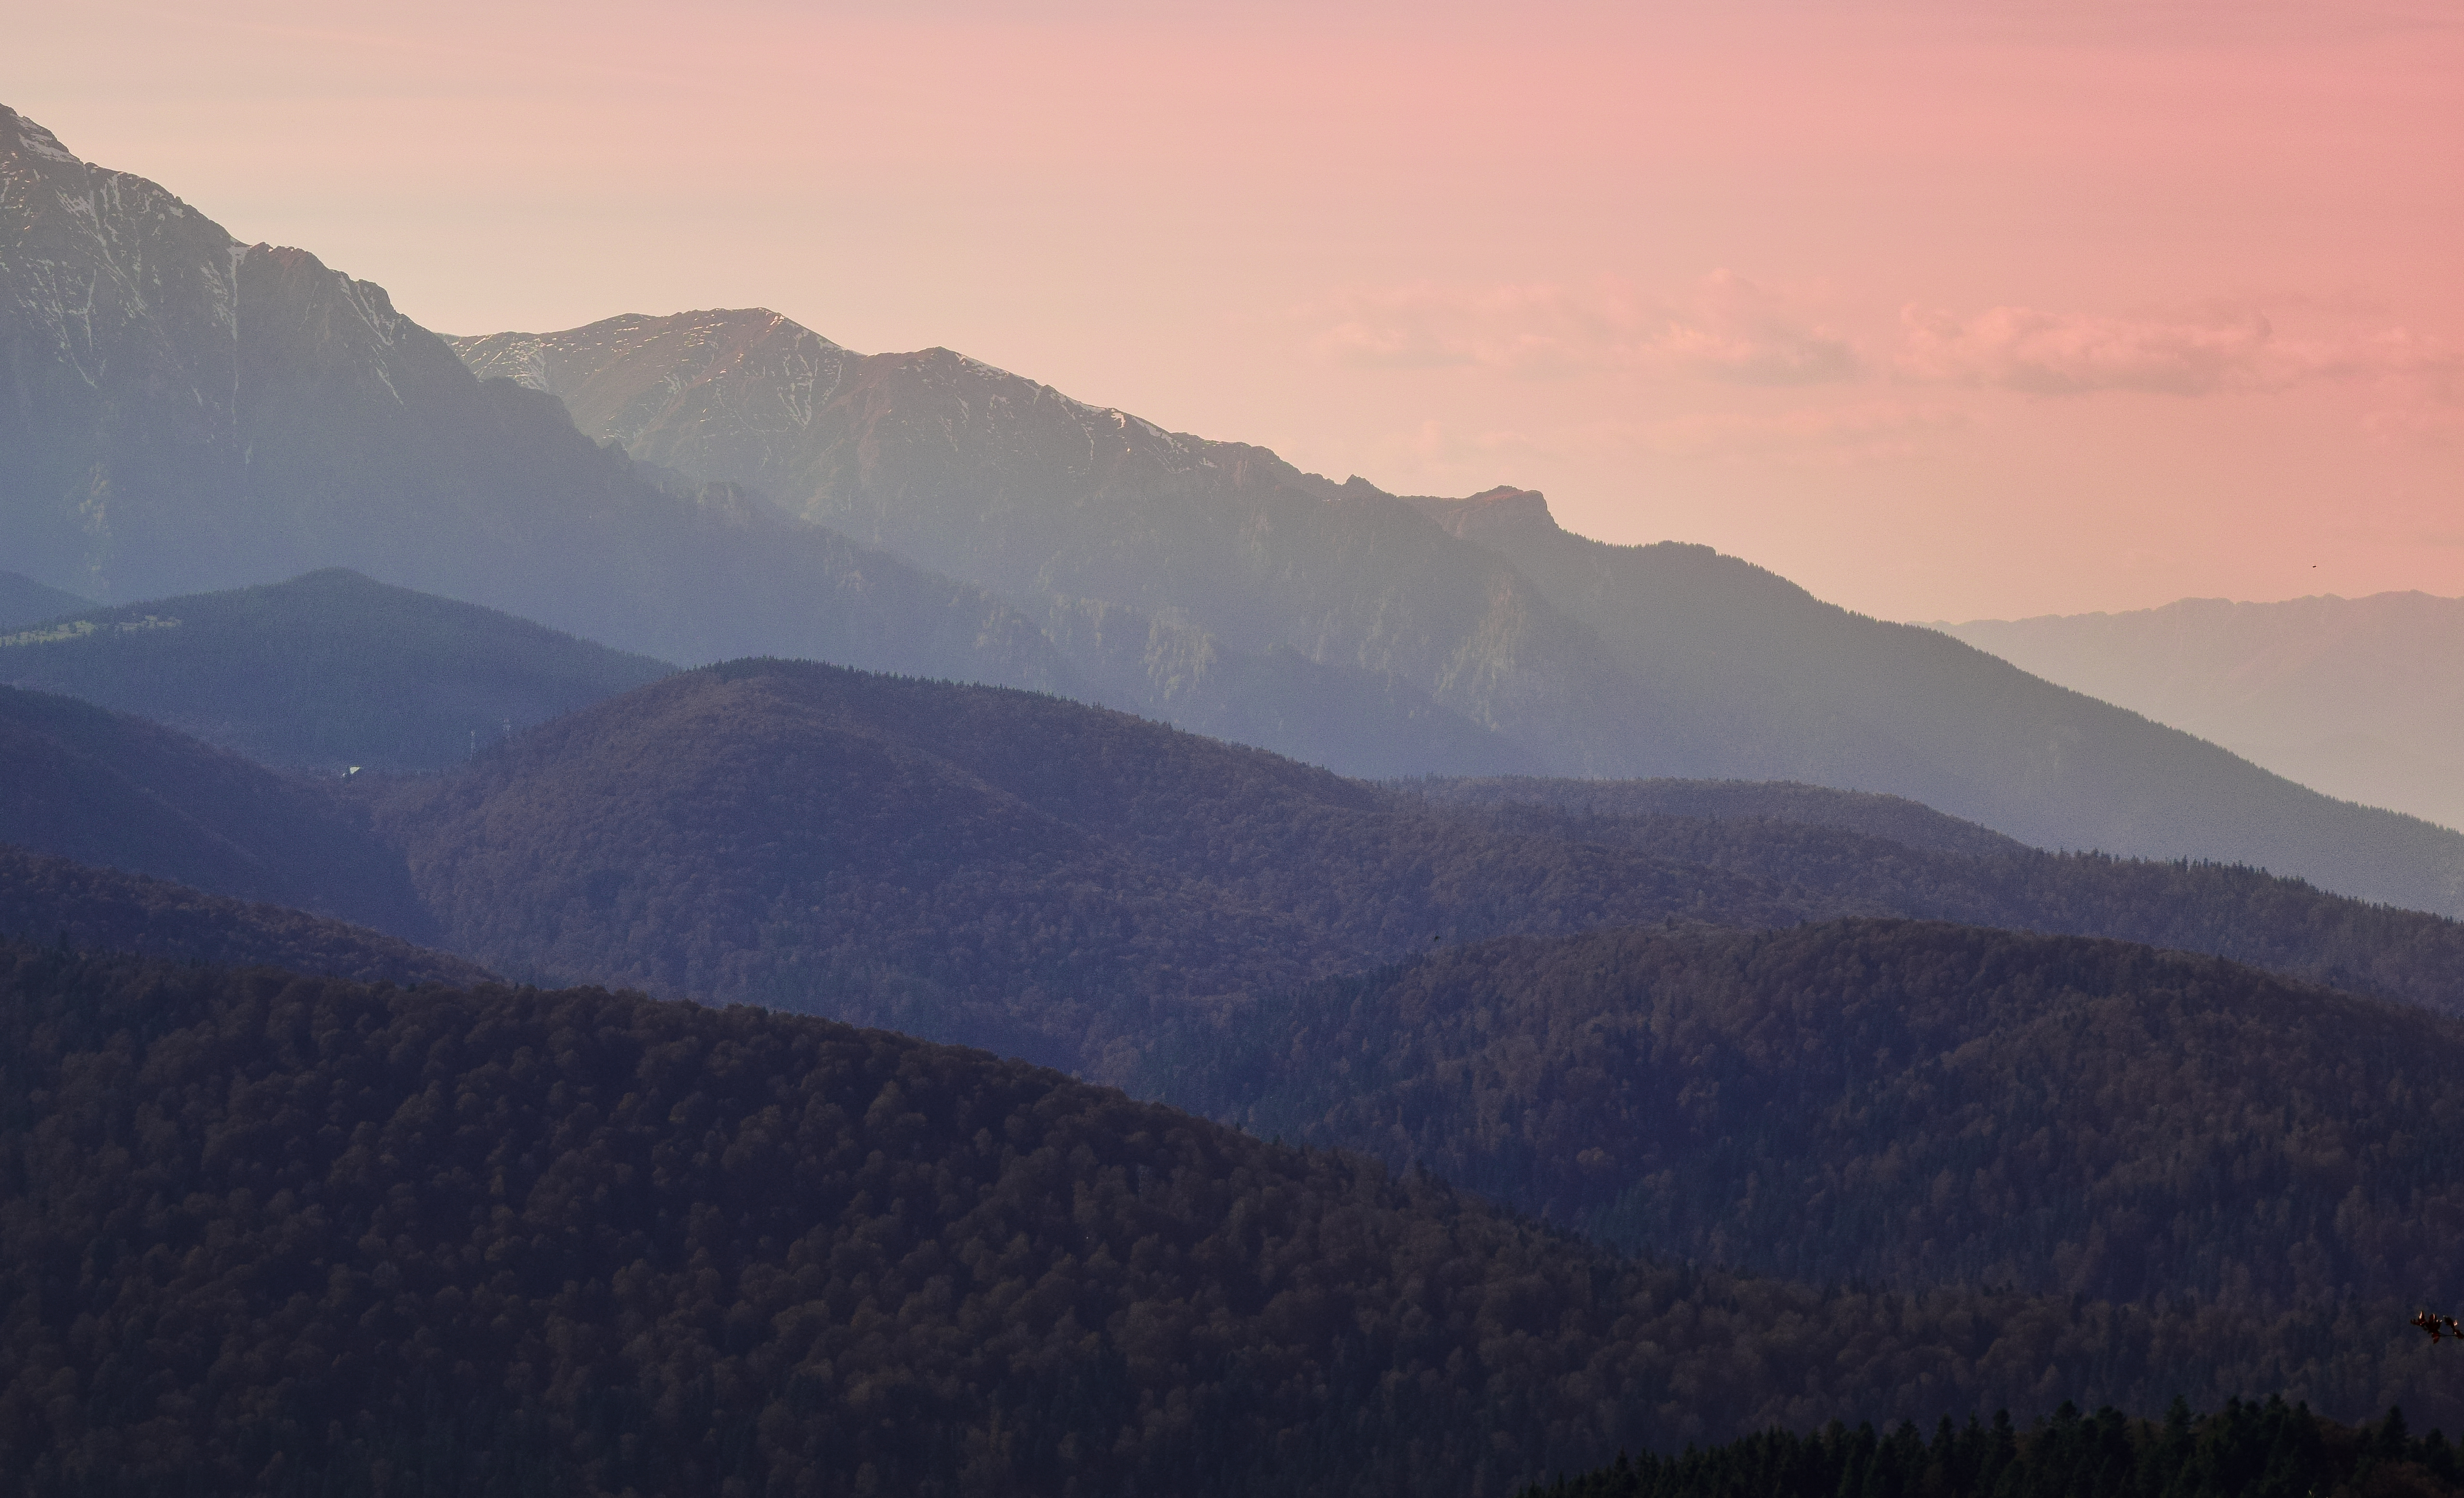
mountain, nature, adventures, moments, people, natural, sunset, sky, mountainous landforms, mountain range, ridge, wilderness, highland, dawn, morning, atmosphere, hill, horizon, tree, mount scenery, alps, national park, evening, hill station, sunlight, cloud, fell, sunrise, valley, massif, dusk, forest, landscape, winter, escarpment, summit, mountain pass, meteorological phenomenon, plateau, haze